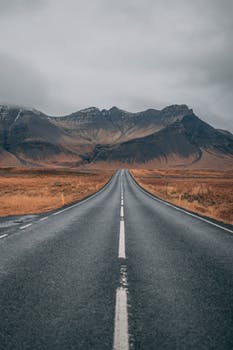
Label: No Watermark